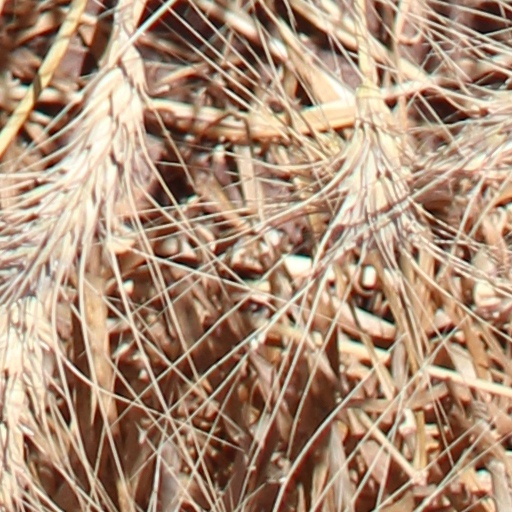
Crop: wheat